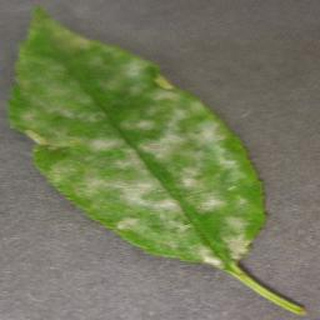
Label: cherry_powdery_mildew